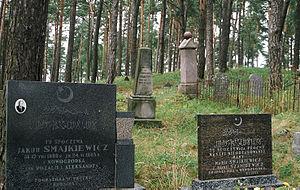
Bohoniki est un village tatare de Pologne, voïvodie de Podlachie, powiat de Sokółka, dont la population s'élève à 100 habitants. C'est un des deux villages tatares avec Kruszyniany du powiat de Sokółka.